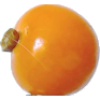
Label: physalis